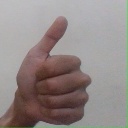
अक्षर: थ